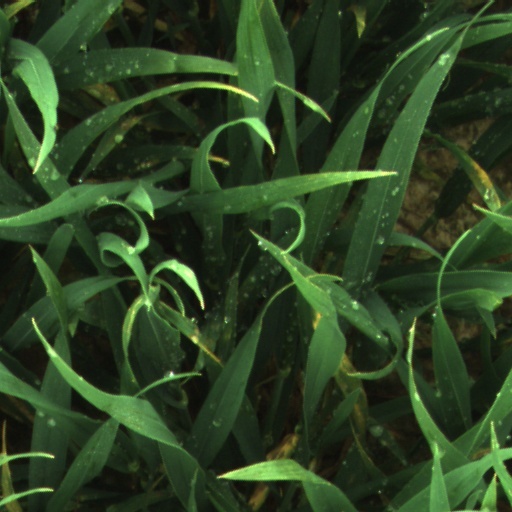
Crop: wheat